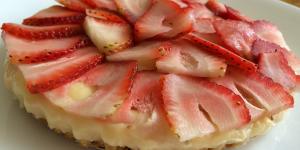
tartaleta de fresa sin horno